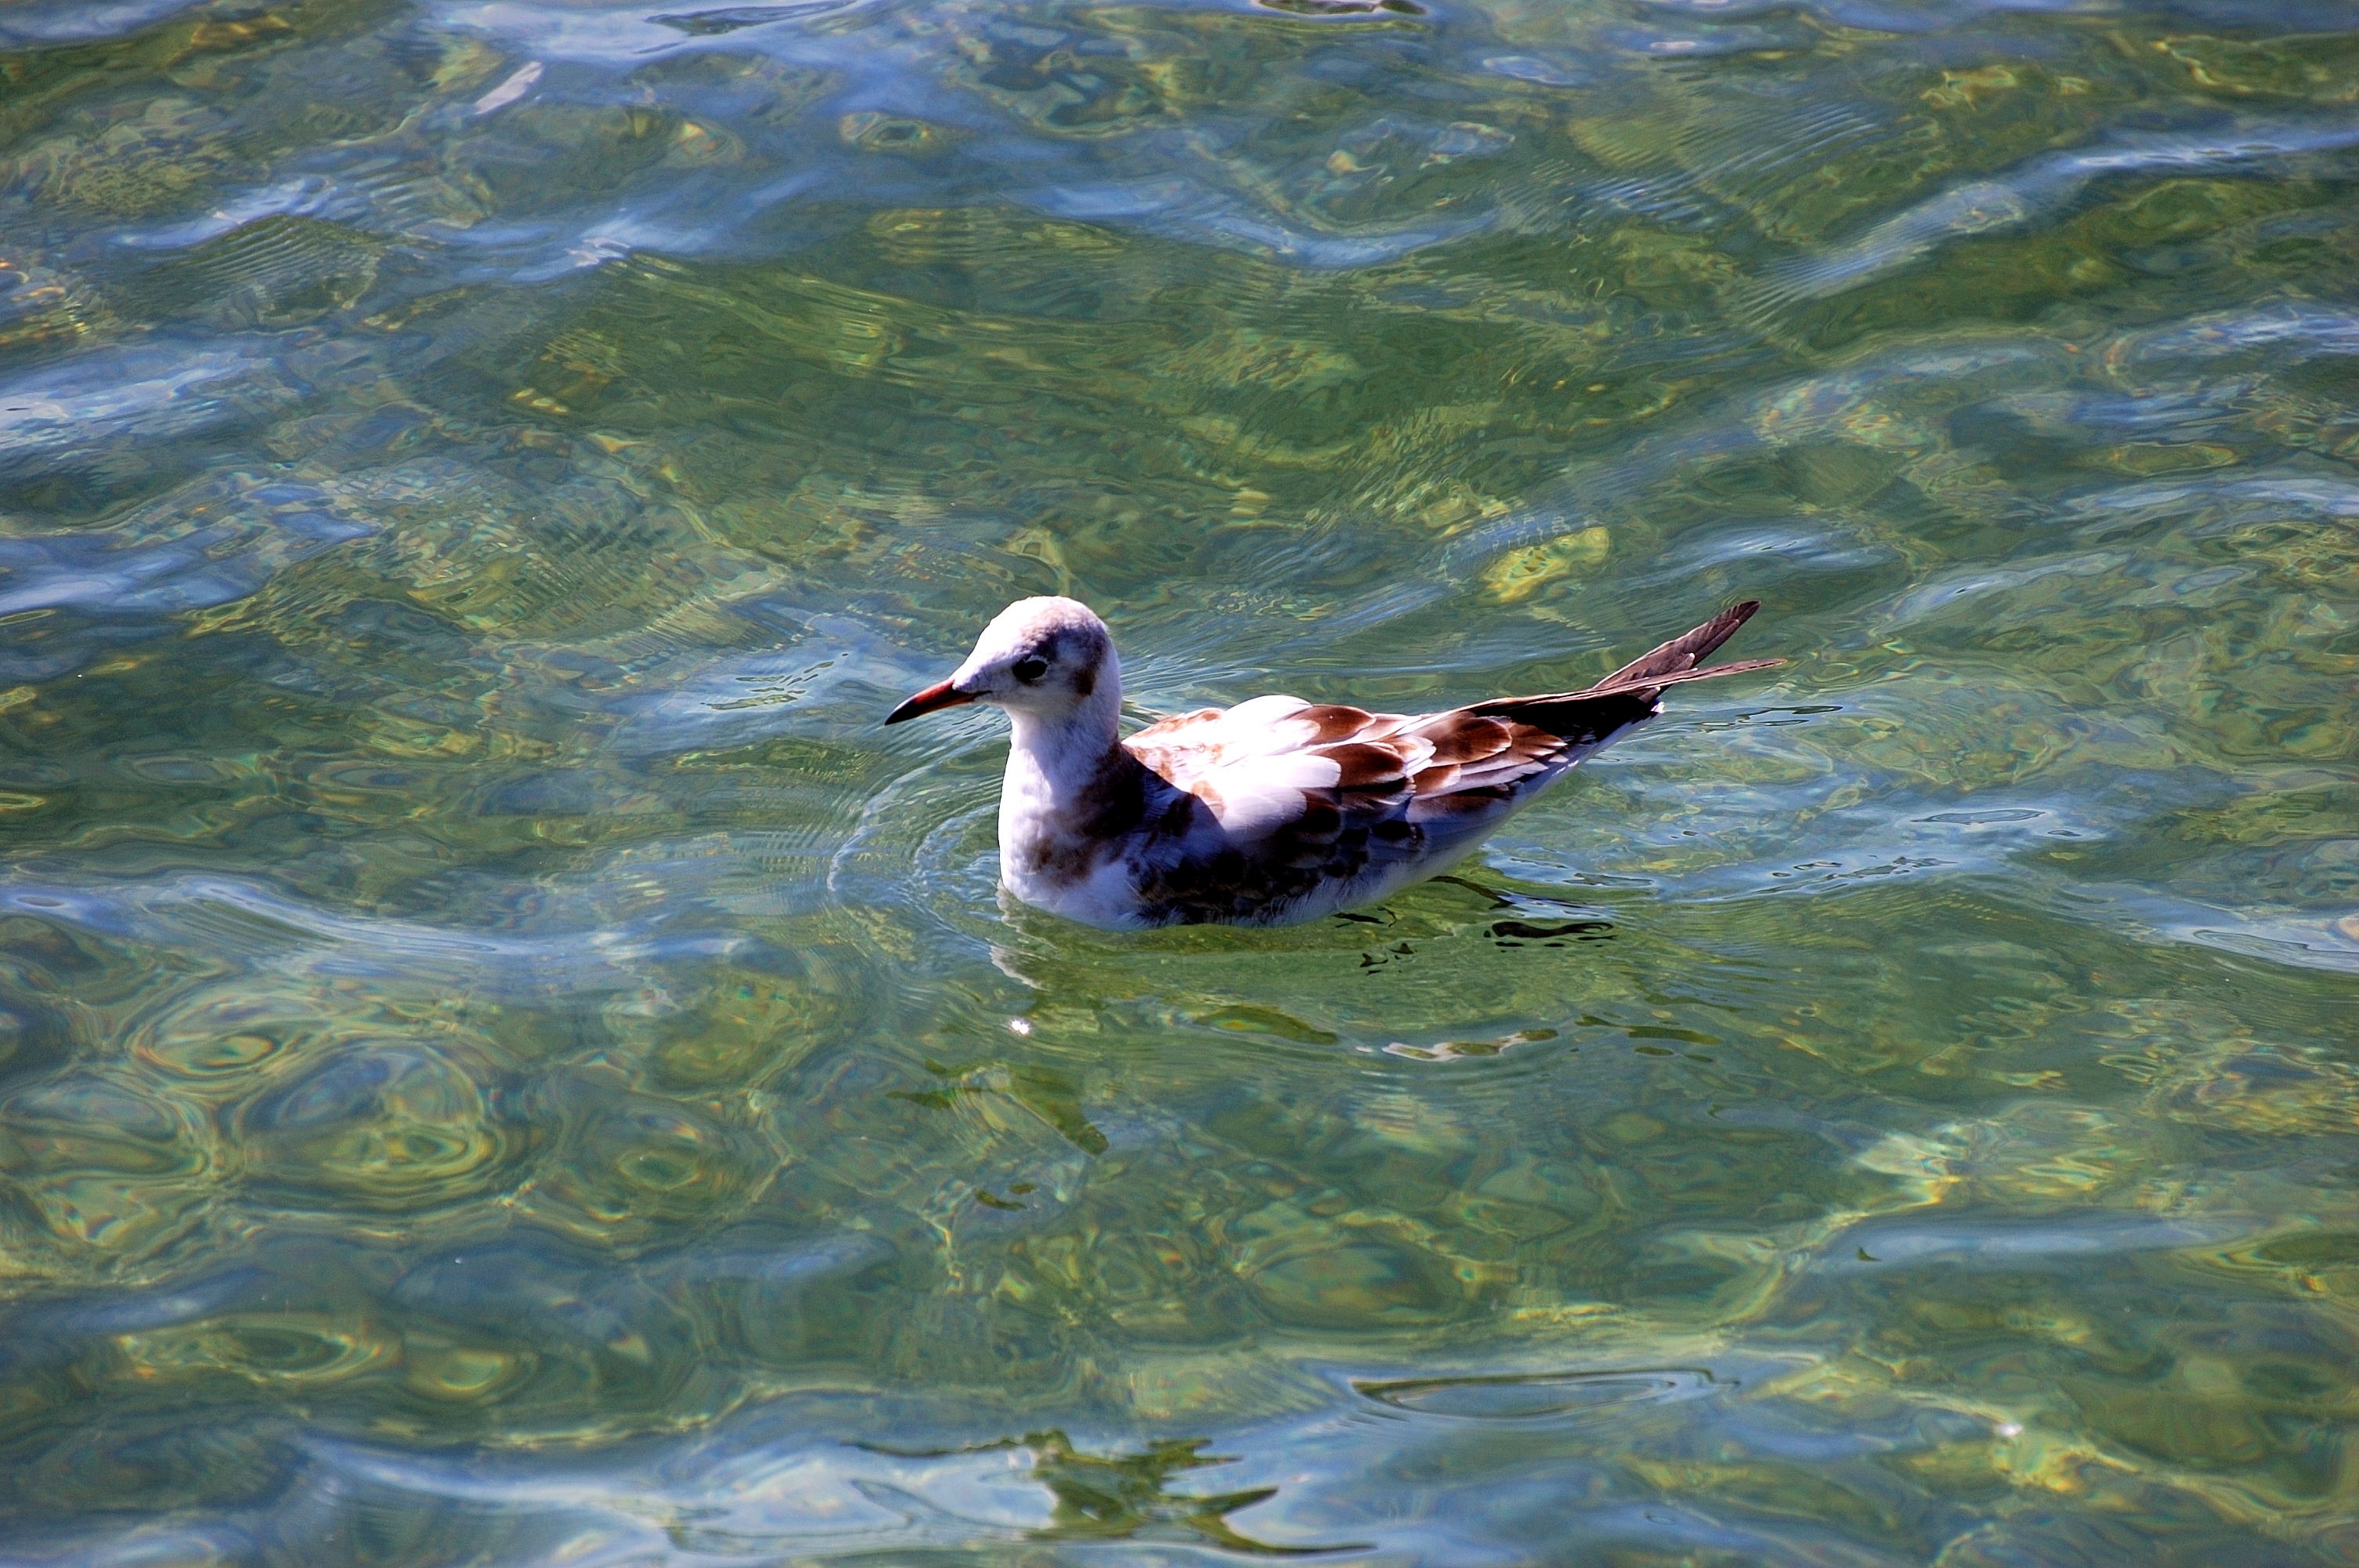
sea, water, nature, bird, river, pond, wildlife, reflection, fauna, duck, wetland, vertebrate, floats, waterfowl, water bird, mallard, ducks geese and swans, seaduck